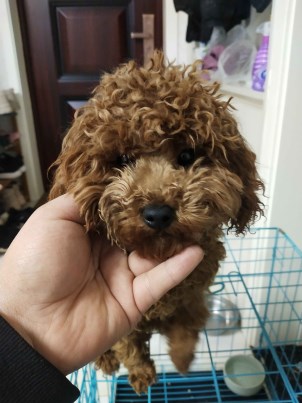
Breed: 7449-n000128-teddy